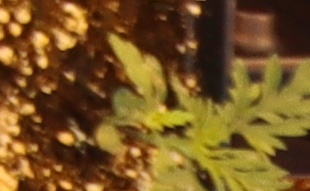
Label: Ragweed